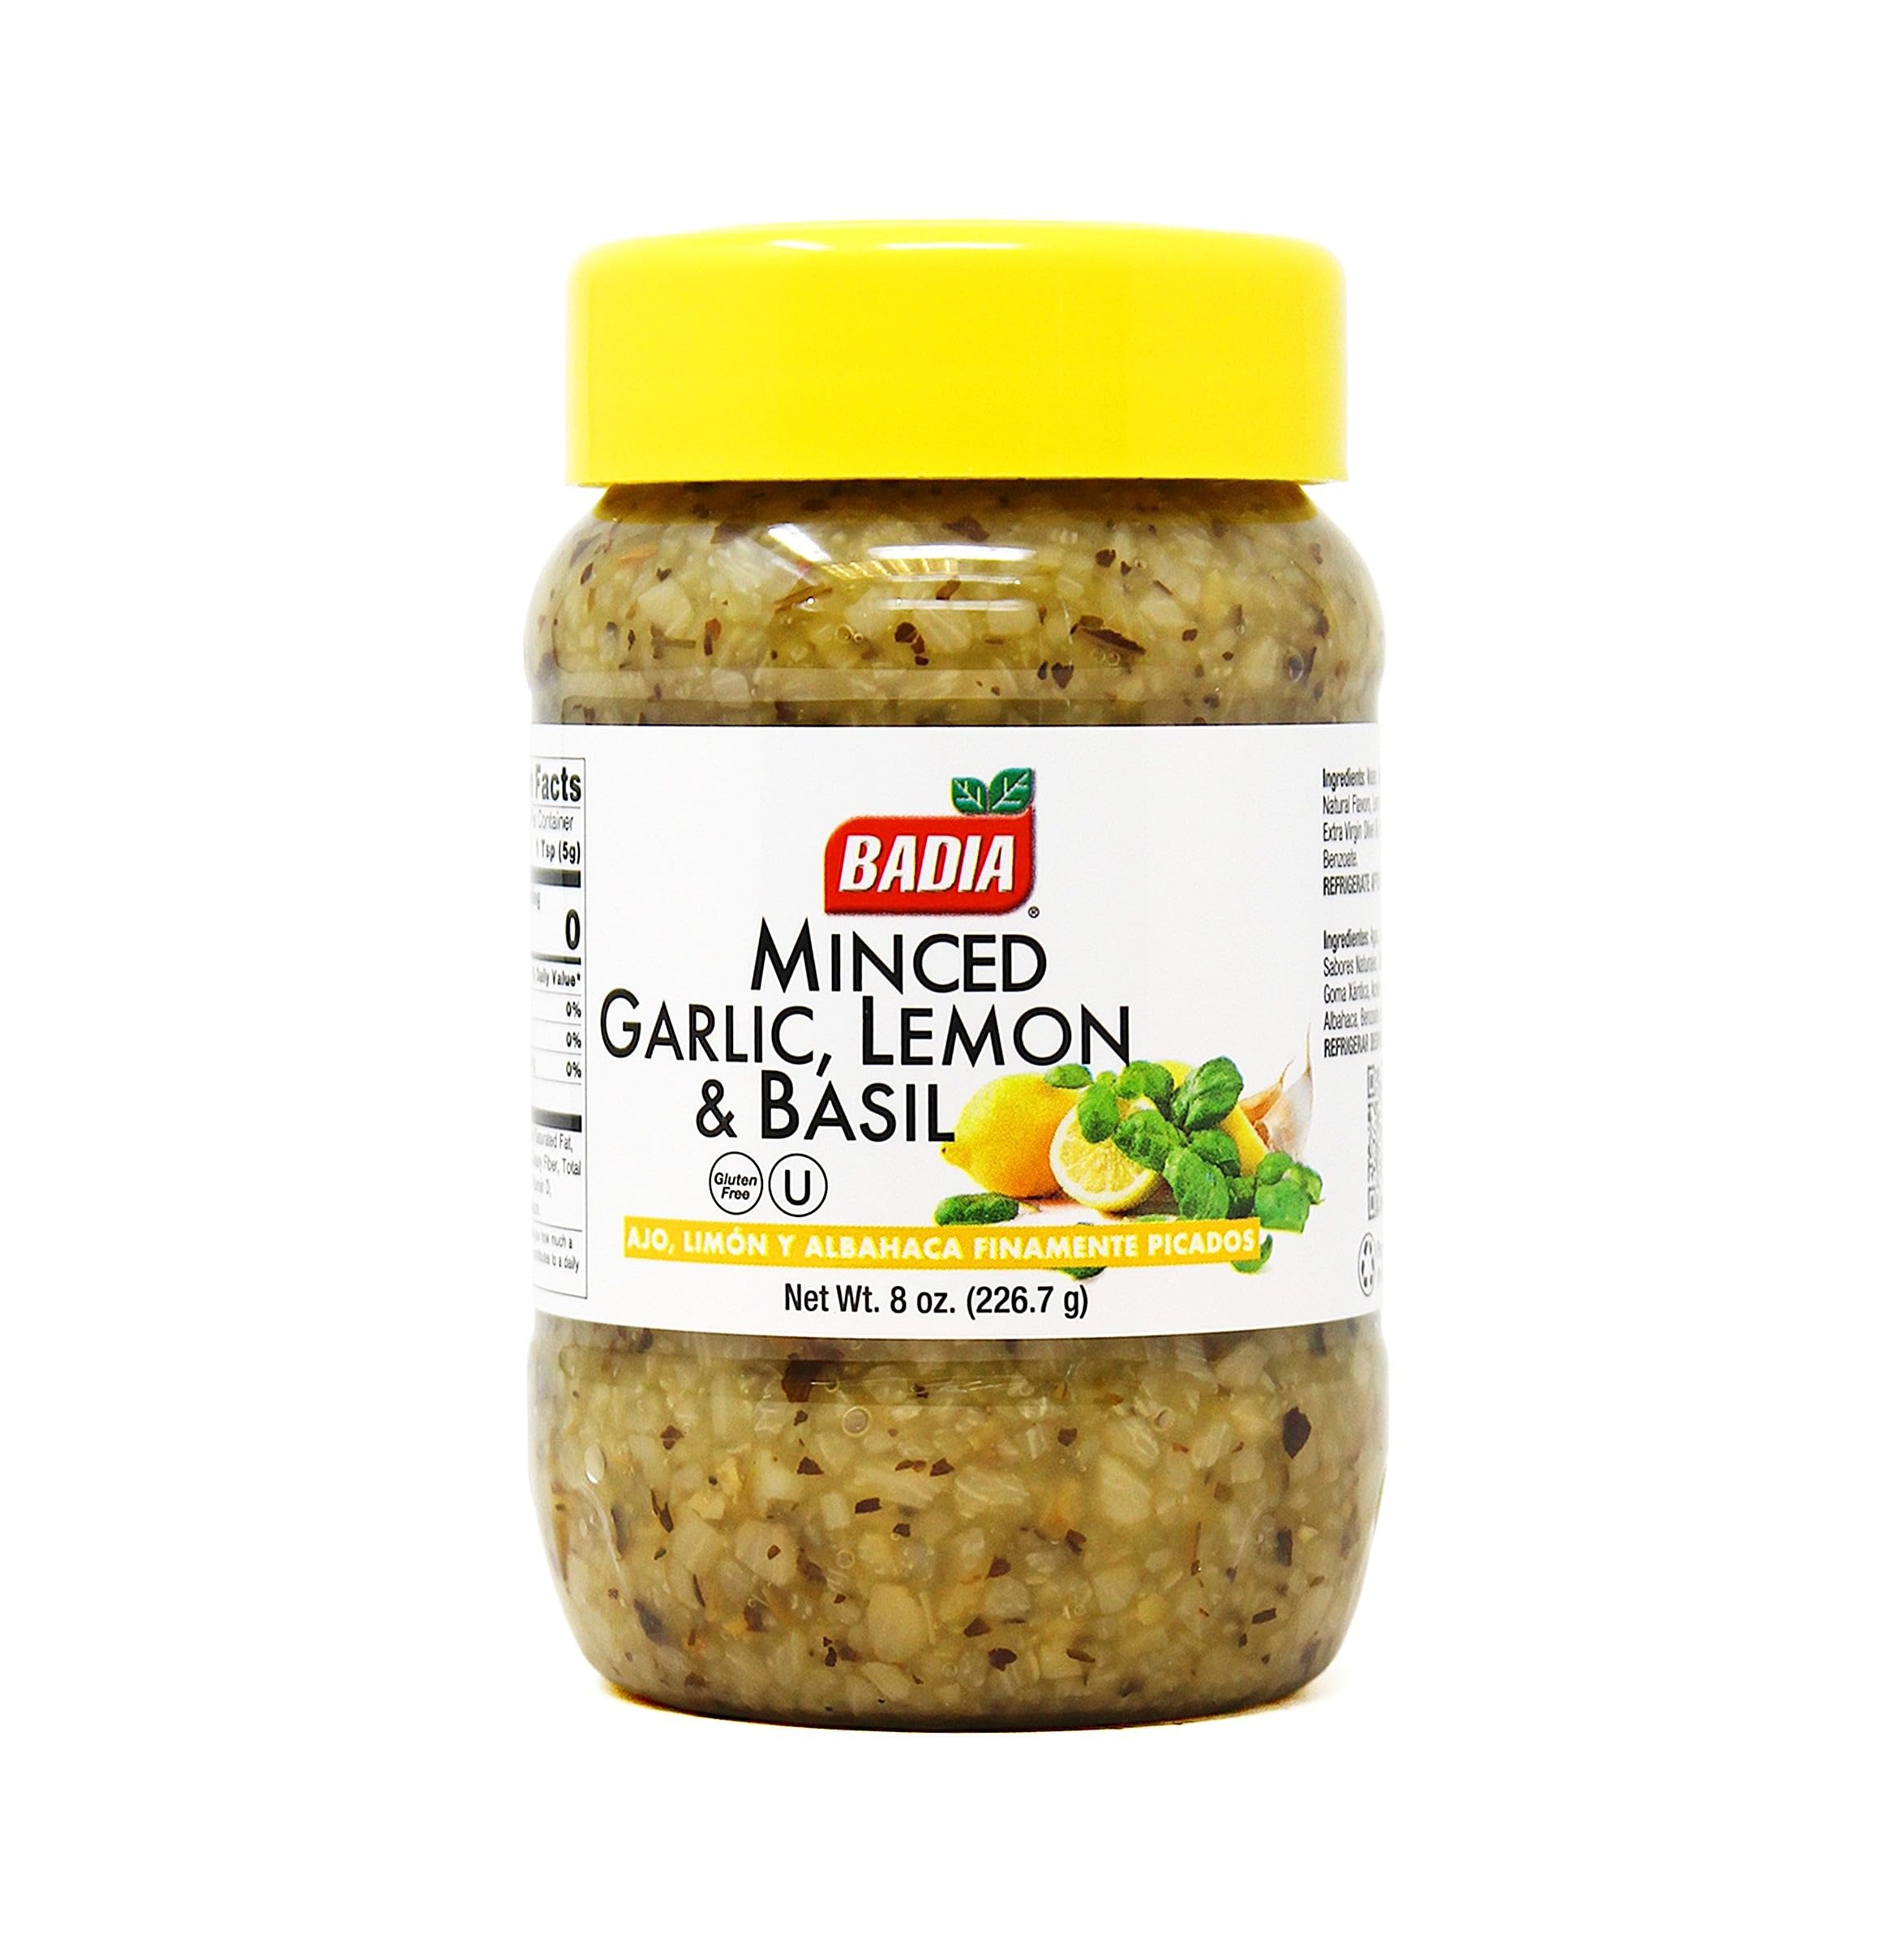
Item Name: Badia KHLV00397487 8 oz Garlic Minced Lemon Basil Spice
Bullet Point: Badia KHLV00397487 8 oz Garlic Minced Lemon Basil Spice
Value: 8.0
Unit: Ounce

Price: 8.465